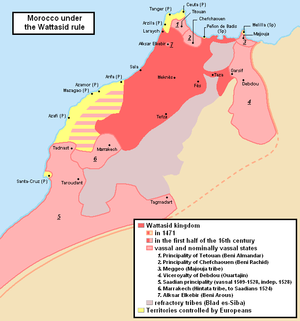
Le Maroc, ou depuis 1957, en forme longue le royaume du Maroc, autrefois l'Empire chérifien, est un État unitaire régionalisé situé en Afrique du Nord. Son régime politique est une monarchie constitutionnelle. Sa capitale est Rabat et sa plus grande ville Casablanca.
Les Wattassides forment une dynastie berbère ayant succédé aux Mérinides dès 1472, après une brève période de restauration idrisside ayant duré 6 ans. Ils seront évincés par les Saadiens en 1554.
Le pays Jbala est une région historique et naturelle du Nord du Maroc qui s'étend du détroit de Gibraltar au couloir de Taza, sur un territoire réparti entre les régions administratives de Tanger-Tétouan-Al Hoceïma et Fès-Meknès. Si la population rurale est essentiellement représentée par les Jbala, un groupe ethnique d'origine berbère arabisé à qui la région doit son nom, la population urbaine est plus cosmopolite.
La principauté de Debdou est une vice-royauté héréditaire autonome qui existe dans l'est du Maroc de 1430 à 1563, avec sa capitale à Debdou. Elle est gouvernée le long de son existence par les Ouartajin, une dynastie d'origine berbère étroitement liée aux Mérinides et aux Wattassides.